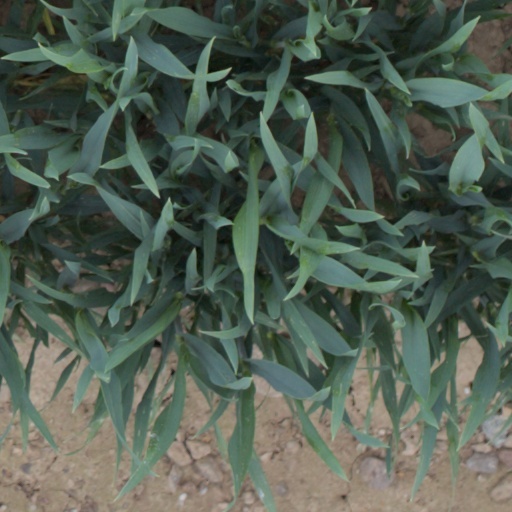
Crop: wheat